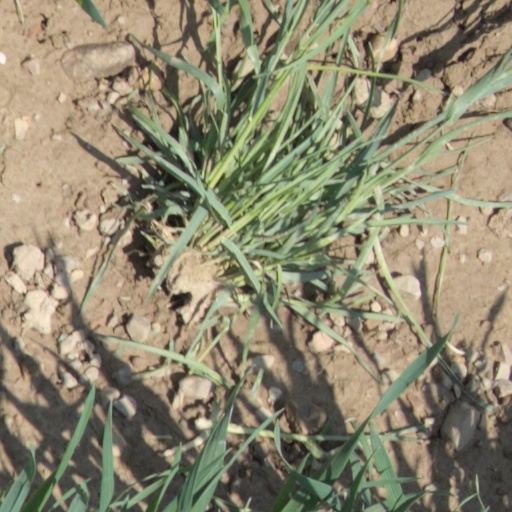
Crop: wheat